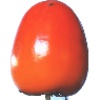
Label: Kaki 1